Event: Nepal Earthquake
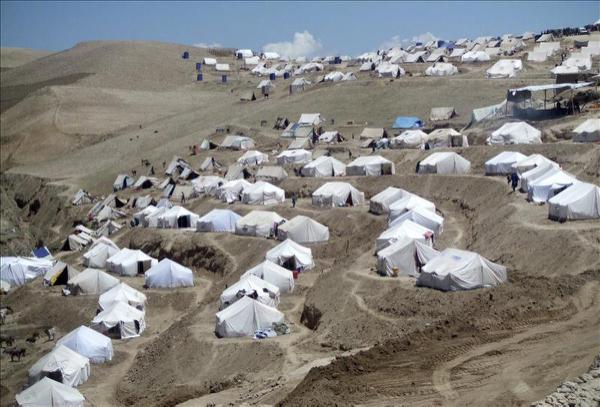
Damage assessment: no_damage